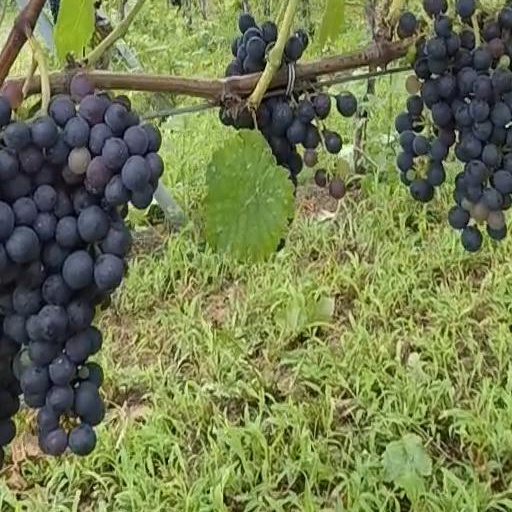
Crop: grape